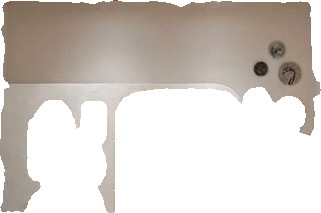
Surface category: wall